Arthur Evans (politician)

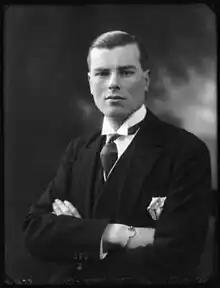
Arthur Evans

Henry Arthur Evans (24 September 1898 – 25 September 1958), known as Arthur Evans, was a British politician.